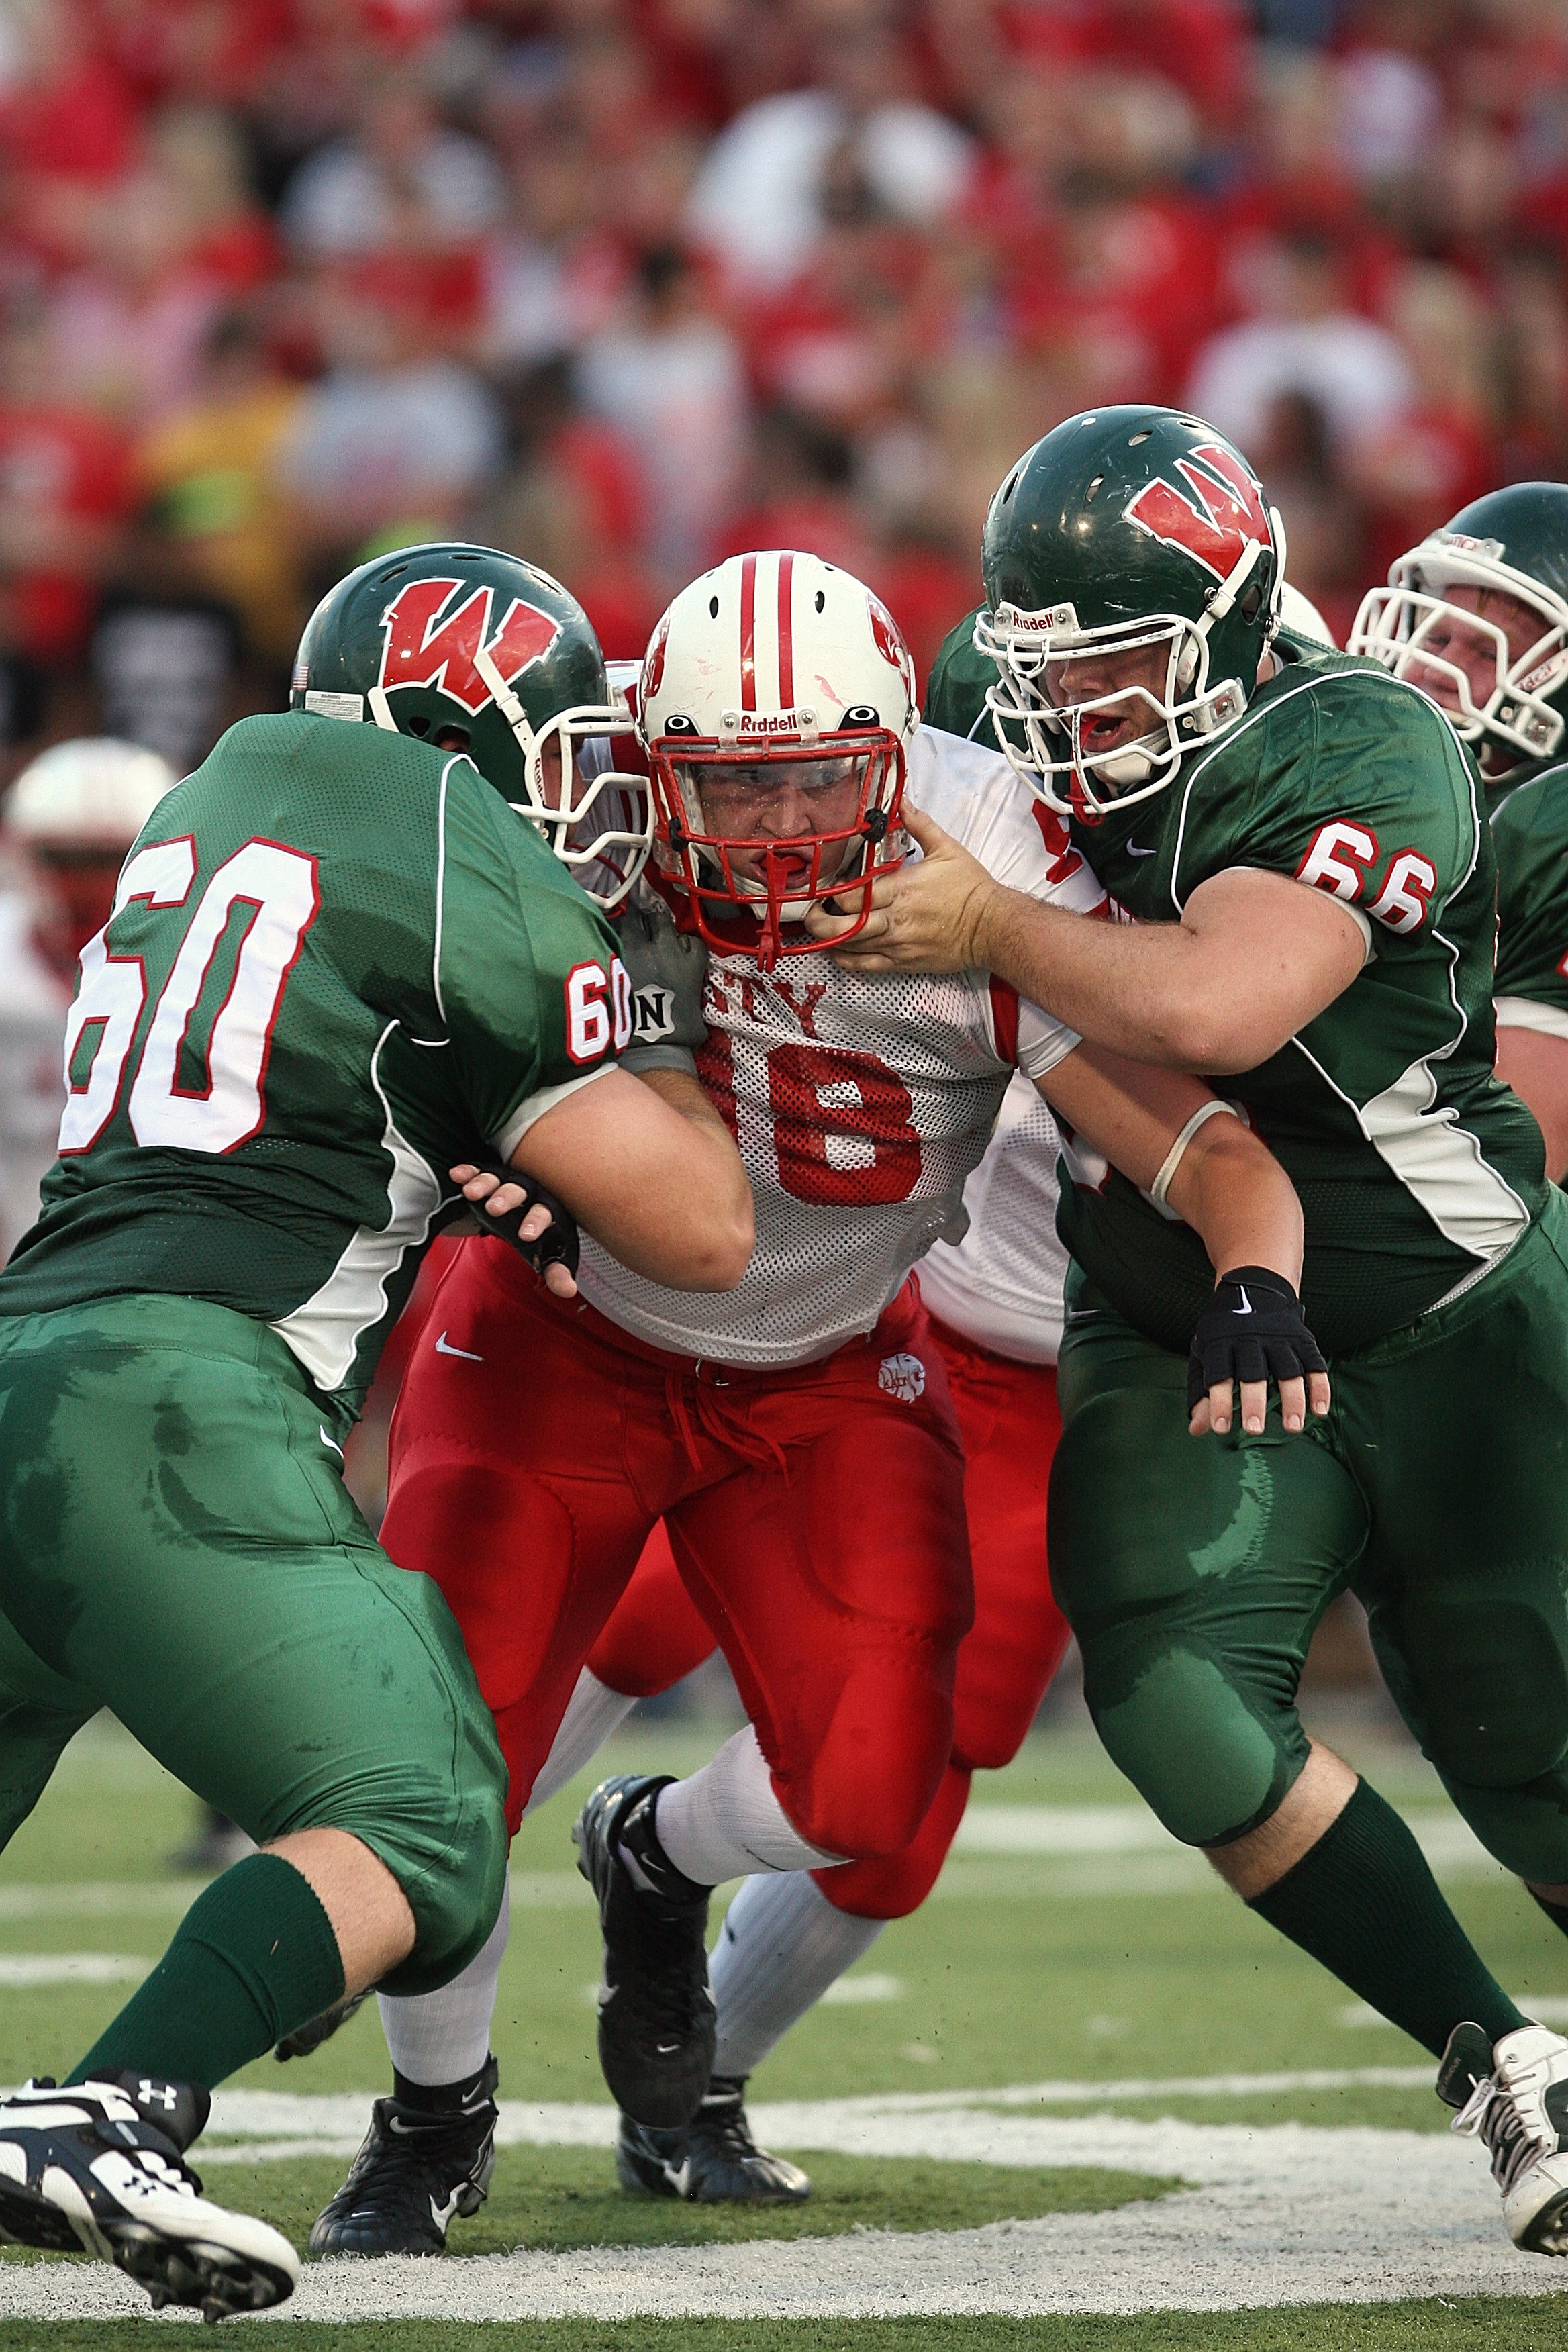
sport, field, game, play, green, action, soccer, playing, football, aggression, stadium, player, muscular, activity, outdoors, competition, american football, sports, helmet, competitive, texas, strong, athlete, texan, touchdown, tackle, football stadium, football player, attacker, blocking, defensive tackle, offensive linemen, canadian football, arena football, football equipment and supplies, gridiron football